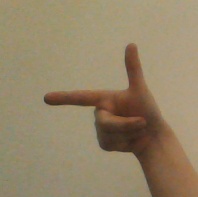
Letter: yaa